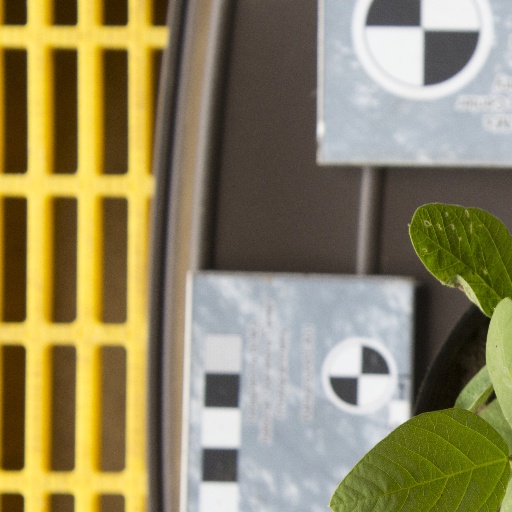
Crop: soybean